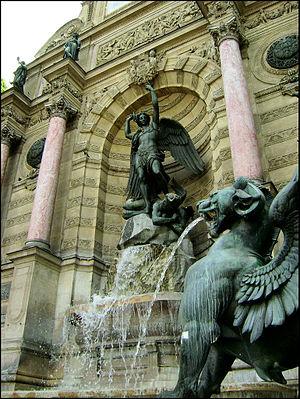
La fontaine Saint-Michel située dans le 6e arrondissement de Paris sur la place Saint-Michel, au croisement du boulevard Saint-Michel et de la rue Danton.
Gabriel Jean Antoine Davioud est un architecte représentant de l'éclectisme architectural en vogue sous le règne de Napoléon III.
Victor Adolphe Thiébaut est un des plus illustres fondeurs d'art français. Il est le créateur de la Fonderie d’art Thiébaut Frères, une des plus importantes et prestigieuses fonderies d’art en France durant les XIXᵉ et XXᵉ siècles. Ses réalisations sont visibles dans le monde entier et en particulier à Paris.